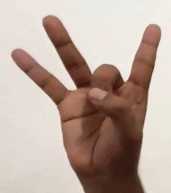
ASL sign: 8